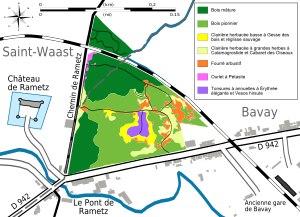
La réserve naturelle régionale de la carrière des Nerviens est une réserve naturelle régionale de la région Hauts-de-France créée le 25 mai 2009 afin de protéger un site possédant des plantes rares, d'une superficie un peu supérieure à trois hectares. Elle est localisée dans les communes de Bavay et de Saint-Waast, dans le département du Nord.